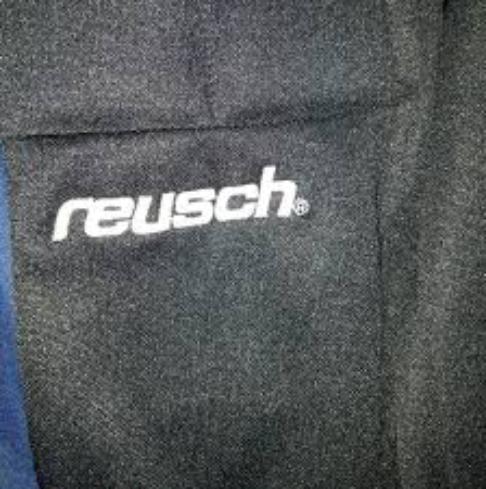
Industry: Clothes